Glenwood station (Arkansas)

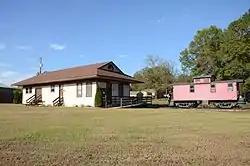

The Glenwood Iron Mountain Railroad Depot is a historic train station building in Glenwood, Arkansas. It is a single-story wood-frame structure, located just west of the point were U.S. Route 70 crosses the Union Pacific tracks. It was built by the St. Louis, Iron Mountain and Southern Railway, and used by that railroad and its successor, the Missouri Pacific Railroad until 1969. It was sold that year and relocated out of town for use as a hay barn. The city purchased the building in 1995, and returned it to a location a short way south of its original location, which is now occupied by a major road intersection.